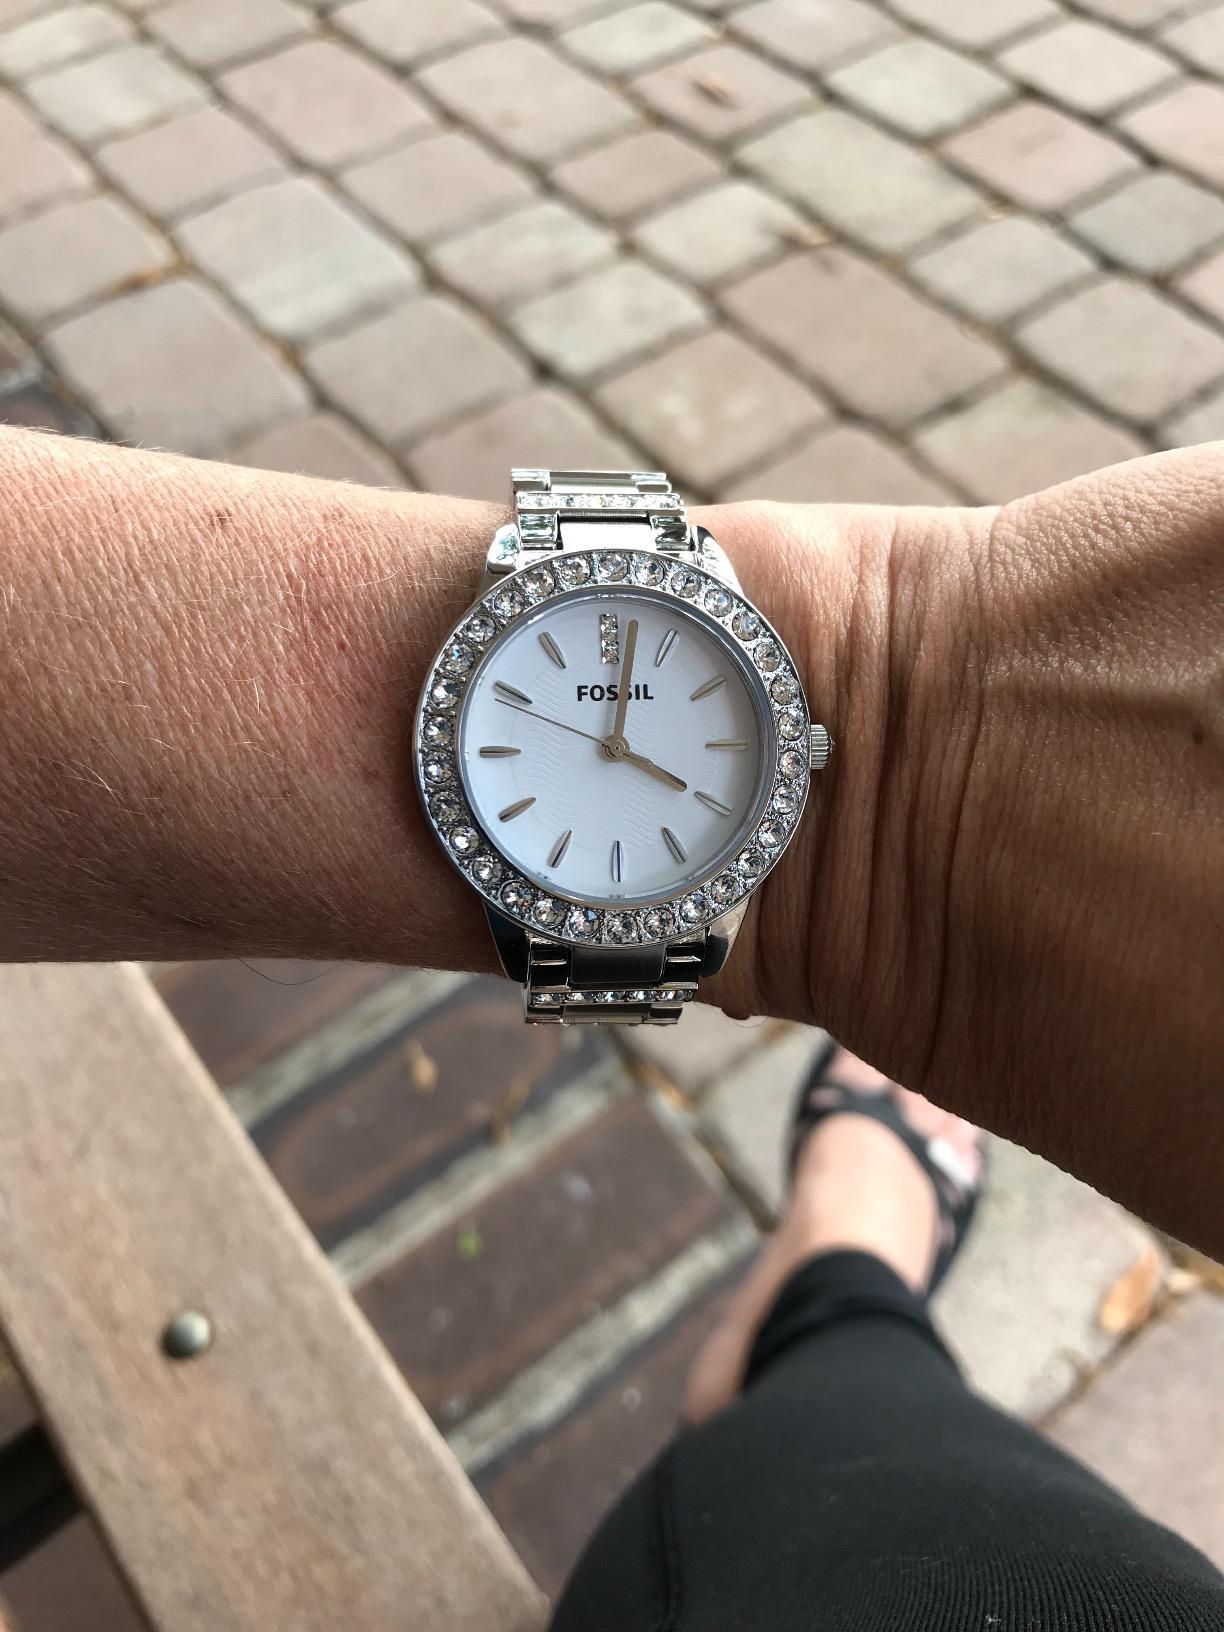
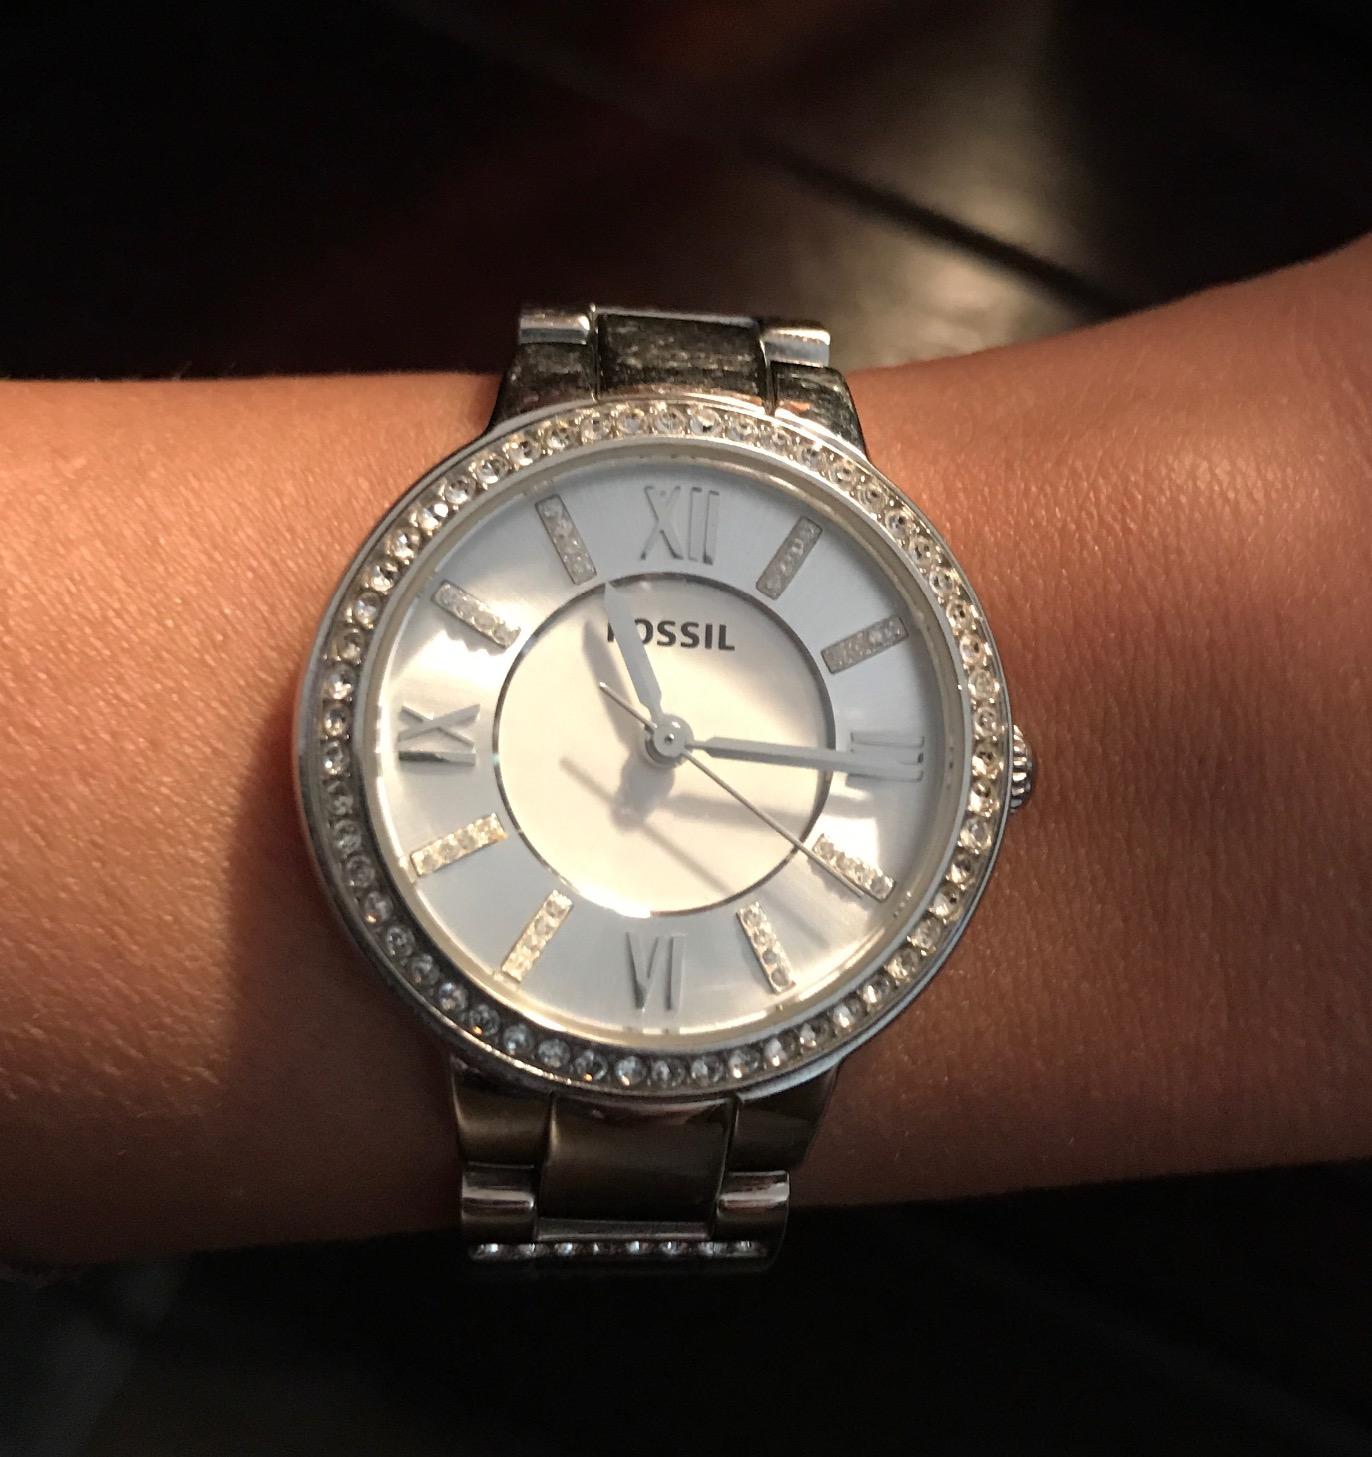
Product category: accessories_watch
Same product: no